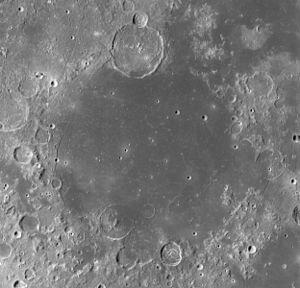
La mer des Humeurs, en latin Mare Humorum, est une mer lunaire. Le bassin d'impact dans lequel elle se loge a un diamètre de 825 kilomètres. En âge, elle se situe à un point intermédiaire entre les bassins des Pluies et Nectaris, soit approximativement 3,9 milliards d'années.